Ashwick Court

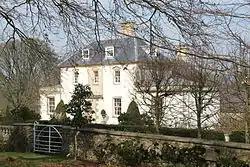

Ashwick Court is Grade II listed house on Heckley Lane northwest of Ashwick, in Mendip district, eastern Somerset, England, adjacent to the Church of St James. It is a country house, dating from the late 17th century and became a listed building on 2 June 1961. Alterations were added to the property in the 18th and mid-19th century.